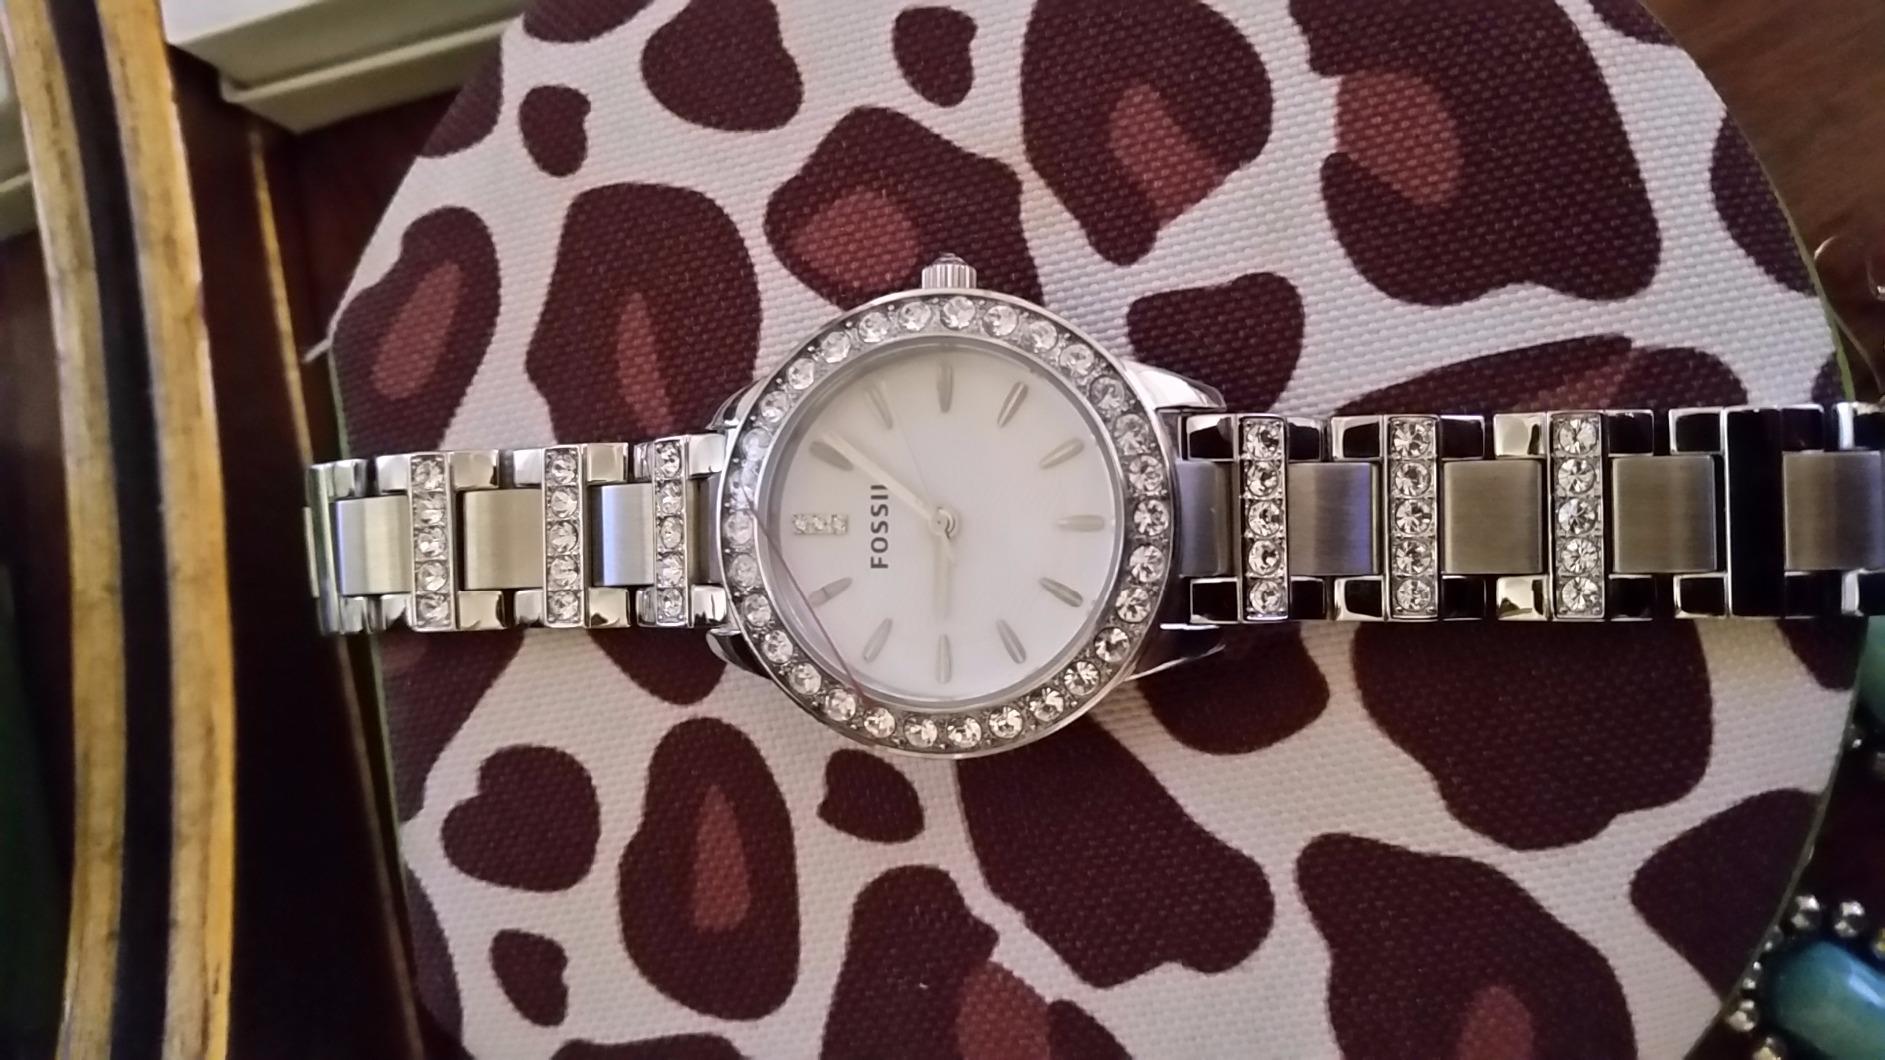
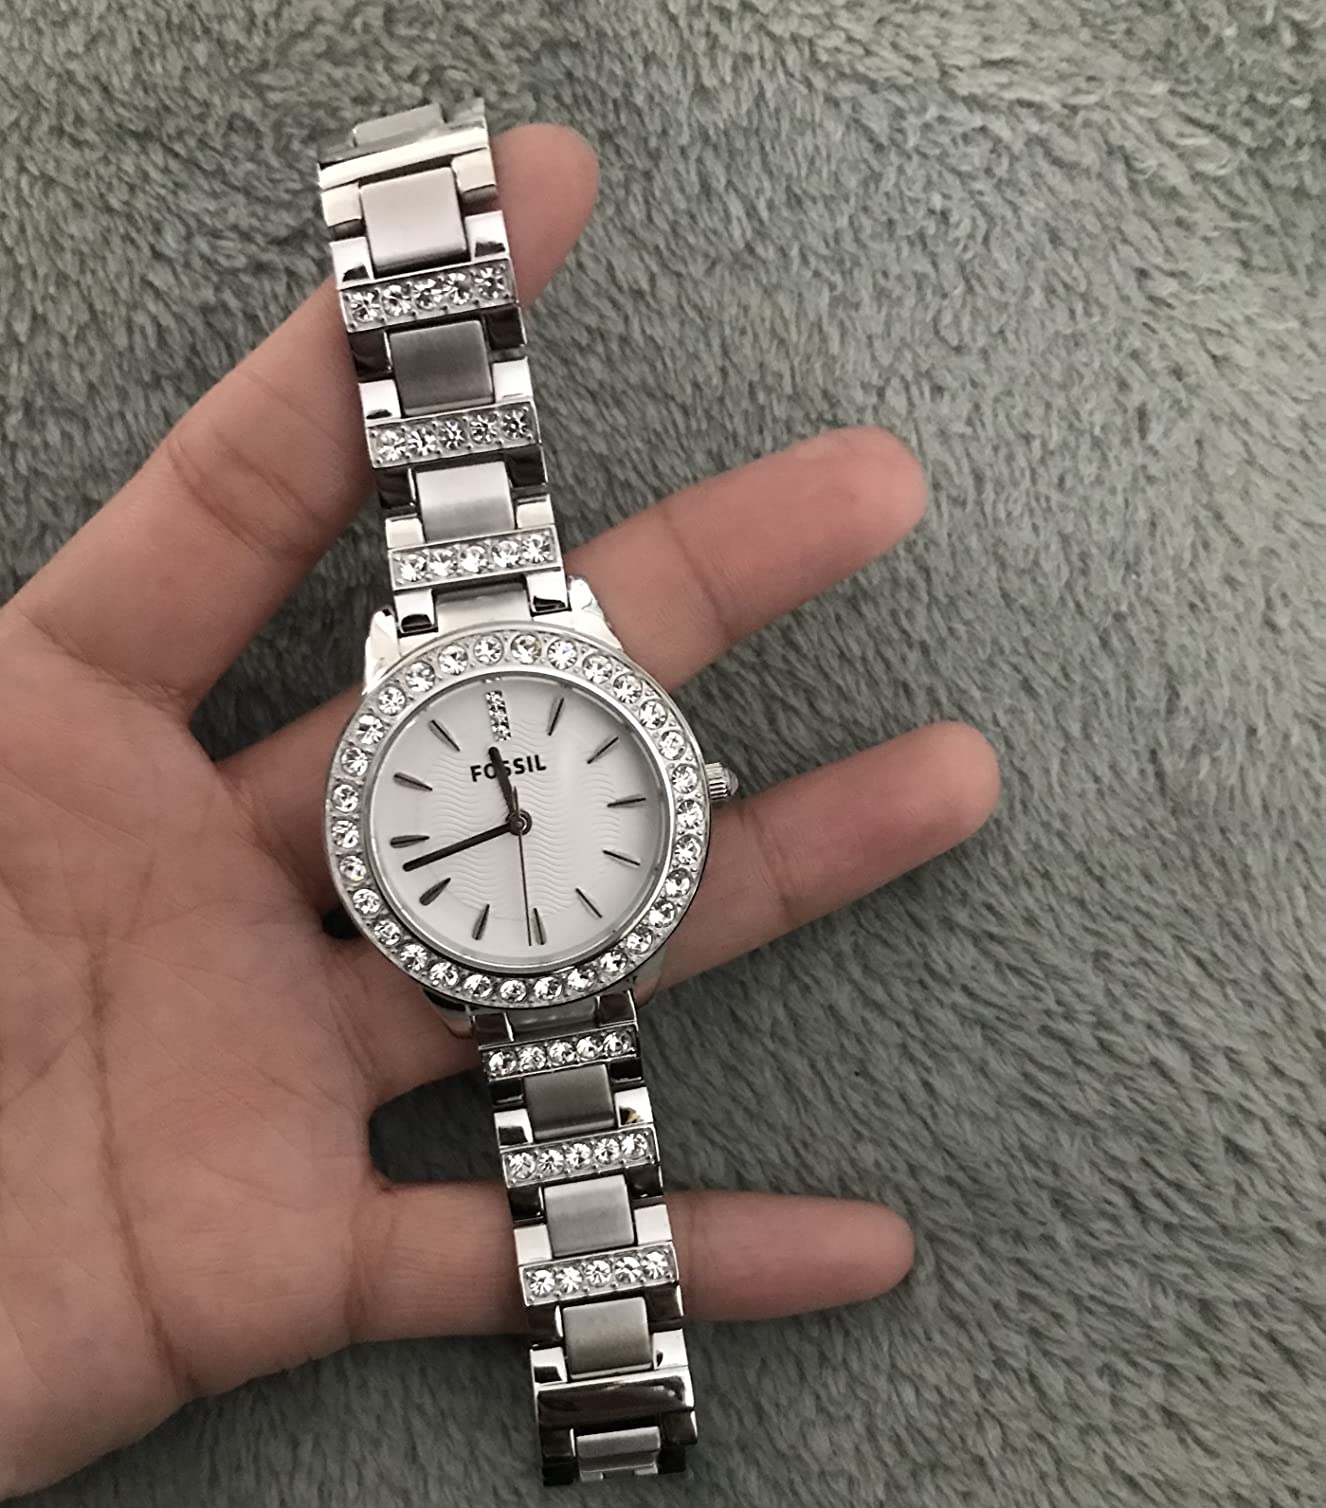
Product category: accessories_watch
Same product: yes